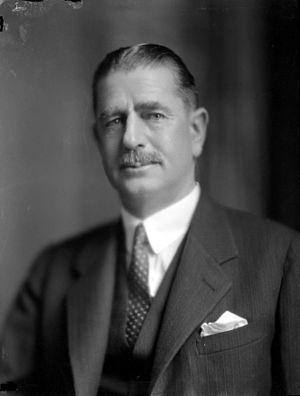
Joseph Gordon Coates, né le 3 février 1878 sur la ferme de ses parents dans le district de Kaipara dans le nord de la Nouvelle-Zélande et mort le 27 mai 1943 à Wellington, est un homme d'État néo-zélandais. Membre du Parti de la réforme, il est Premier ministre du 30 mai 1925 au 10 décembre 1928. Marqué par un esprit pratique, il rejette dans l'ensemble les idéologies de partis, et sait travailler avec des membres d'autres bords. Parfois progressiste, il est connu pour son comportement informel et familier.